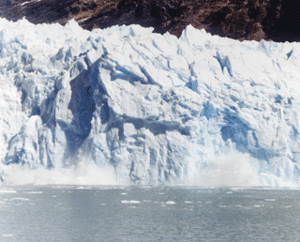
Le vêlage est en glaciologie la production d'icebergs par un glacier lorsque des masses de glace se détachent de celui-ci au niveau de son front glaciaire et se retrouvent dans une étendue d'eau. Ce phénomène a été accentué par le réchauffement climatique persistant depuis le début du XXᵉ siècle.